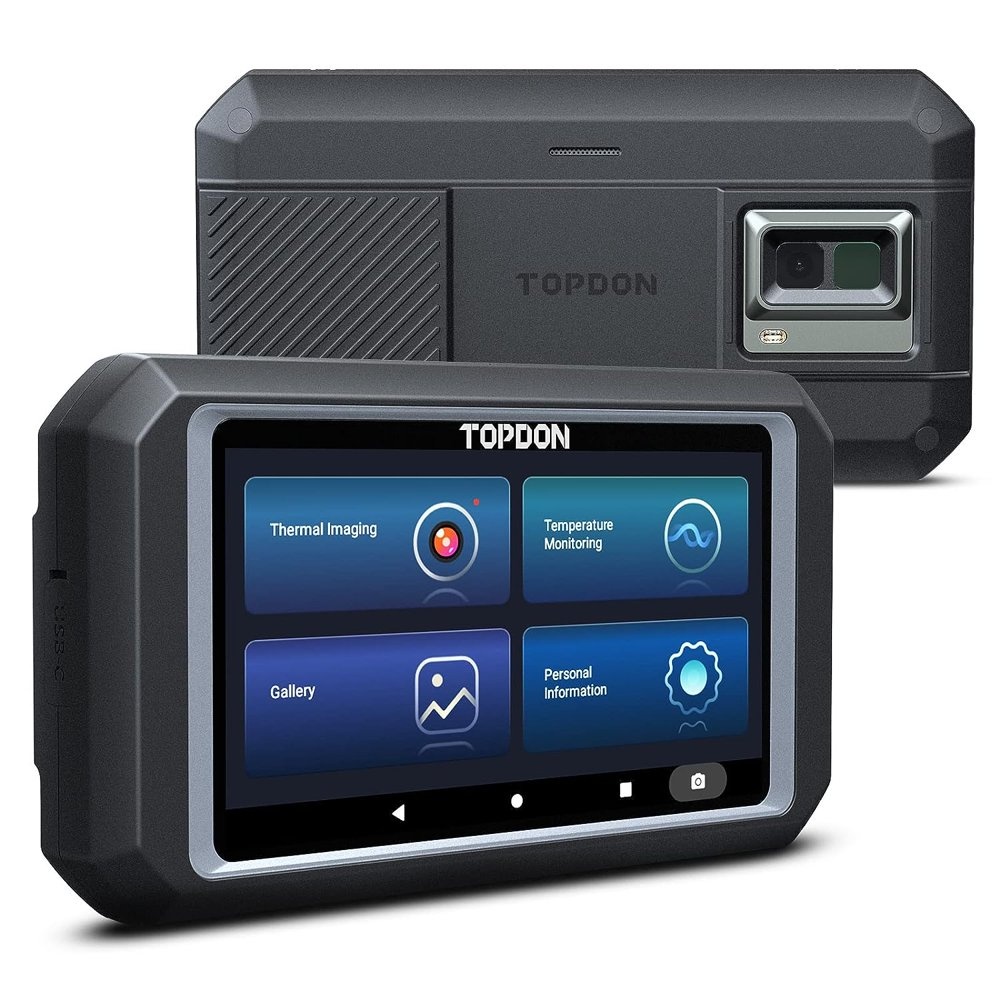
Thermal Imaging Camera TOPDON TC003 256X192 IR High Resolution Dual-Camera, 5" Touch Screen, -4°F~1022°F, Android 11.0 OS
☑️ High-Quality Imaging TOPDON TC003 Thermal Camera is an Android-based infrared thermal camera designed for high-quality imaging. 256x192 IR resolution, 25Hz refresh rate, and 40mk thermal sensitivity ensure a smooth and clear thermal imaging experience. The 5-inch touchscreen with 800x480 resolution is easy to navigate and can be switched between landscape and portrait modes for optimal viewing. ☑️ Hardware That Matters The TC003 thermal imager is powered by Android 11 OS and features 2GB RAM + 32GB storage, allowing you to store up to 120,000 thermal images and 45 hours of video for effortless analysis. With a 5000mAh battery, this thermal camera provides 4 hours of continuous use and comes with a free 3-year battery replacement service. The 2-megapixel visible camera enables the blending of IR images with traditional imaging for an improved view. ☑️ Industry-First OTG Functions The TC003 camera features OTG functionality, making it a versatile tool that can function as a host computer and support external devices such as endoscopes, oscilloscopes, and USB drives. The thermal imaging camera has an IP55 rating, making it suitable for various applications, including industrial detection, automotive maintenance, household repairs, hunting, and observing areas. ☑️ Easy to Share The TC003 Android thermal camera is fully compatible with Windows laptops when the TCView software is installed, allowing clear temperature readings on a larger screen. Thermal images and videos can be shared easily through Bluetooth, the App, or a USB connection. You can stay up-to-date with free Over-The-Air (OTA) updates for the Thermal Imaging App and OS. ☑️Thermal Imaging Mastery With 4 imaging modes (visible light, thermal imaging, thermal fusion, outline fusion) and 11 color palettes, you can customize the temperature display to suit your needs. Whether you're working in industrial settings or refrigeration systems, the TC003 can detect temperatures ranging from -4 to +1022℉ with an accuracy of ±2℉. You can read temperatures in dot, line, or square formats, or analyze the entire camera’s view. Superior Image Quality with an IR Resolution of 256x192 Smooth and fast operation with Android 11.0 operating system 32G+2G Memory to store up to 120,000 thermal images and 45 hours of videos 5" touch screen with 800 x 480 resolution for unmatched clarity and detail OTG function to link with an endoscope and detect narrow areas, Expansive testing range from -4℉ to +1022℉ Product Dimensions: (n/a) Item Specifications:
Brand: Topdon
Category: Hardware > Tools > Measuring Tools & Sensors > Thermal Imaging Cameras